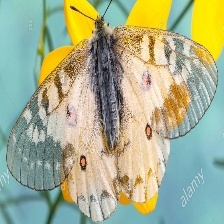
Species: CLODIUS PARNASSIAN